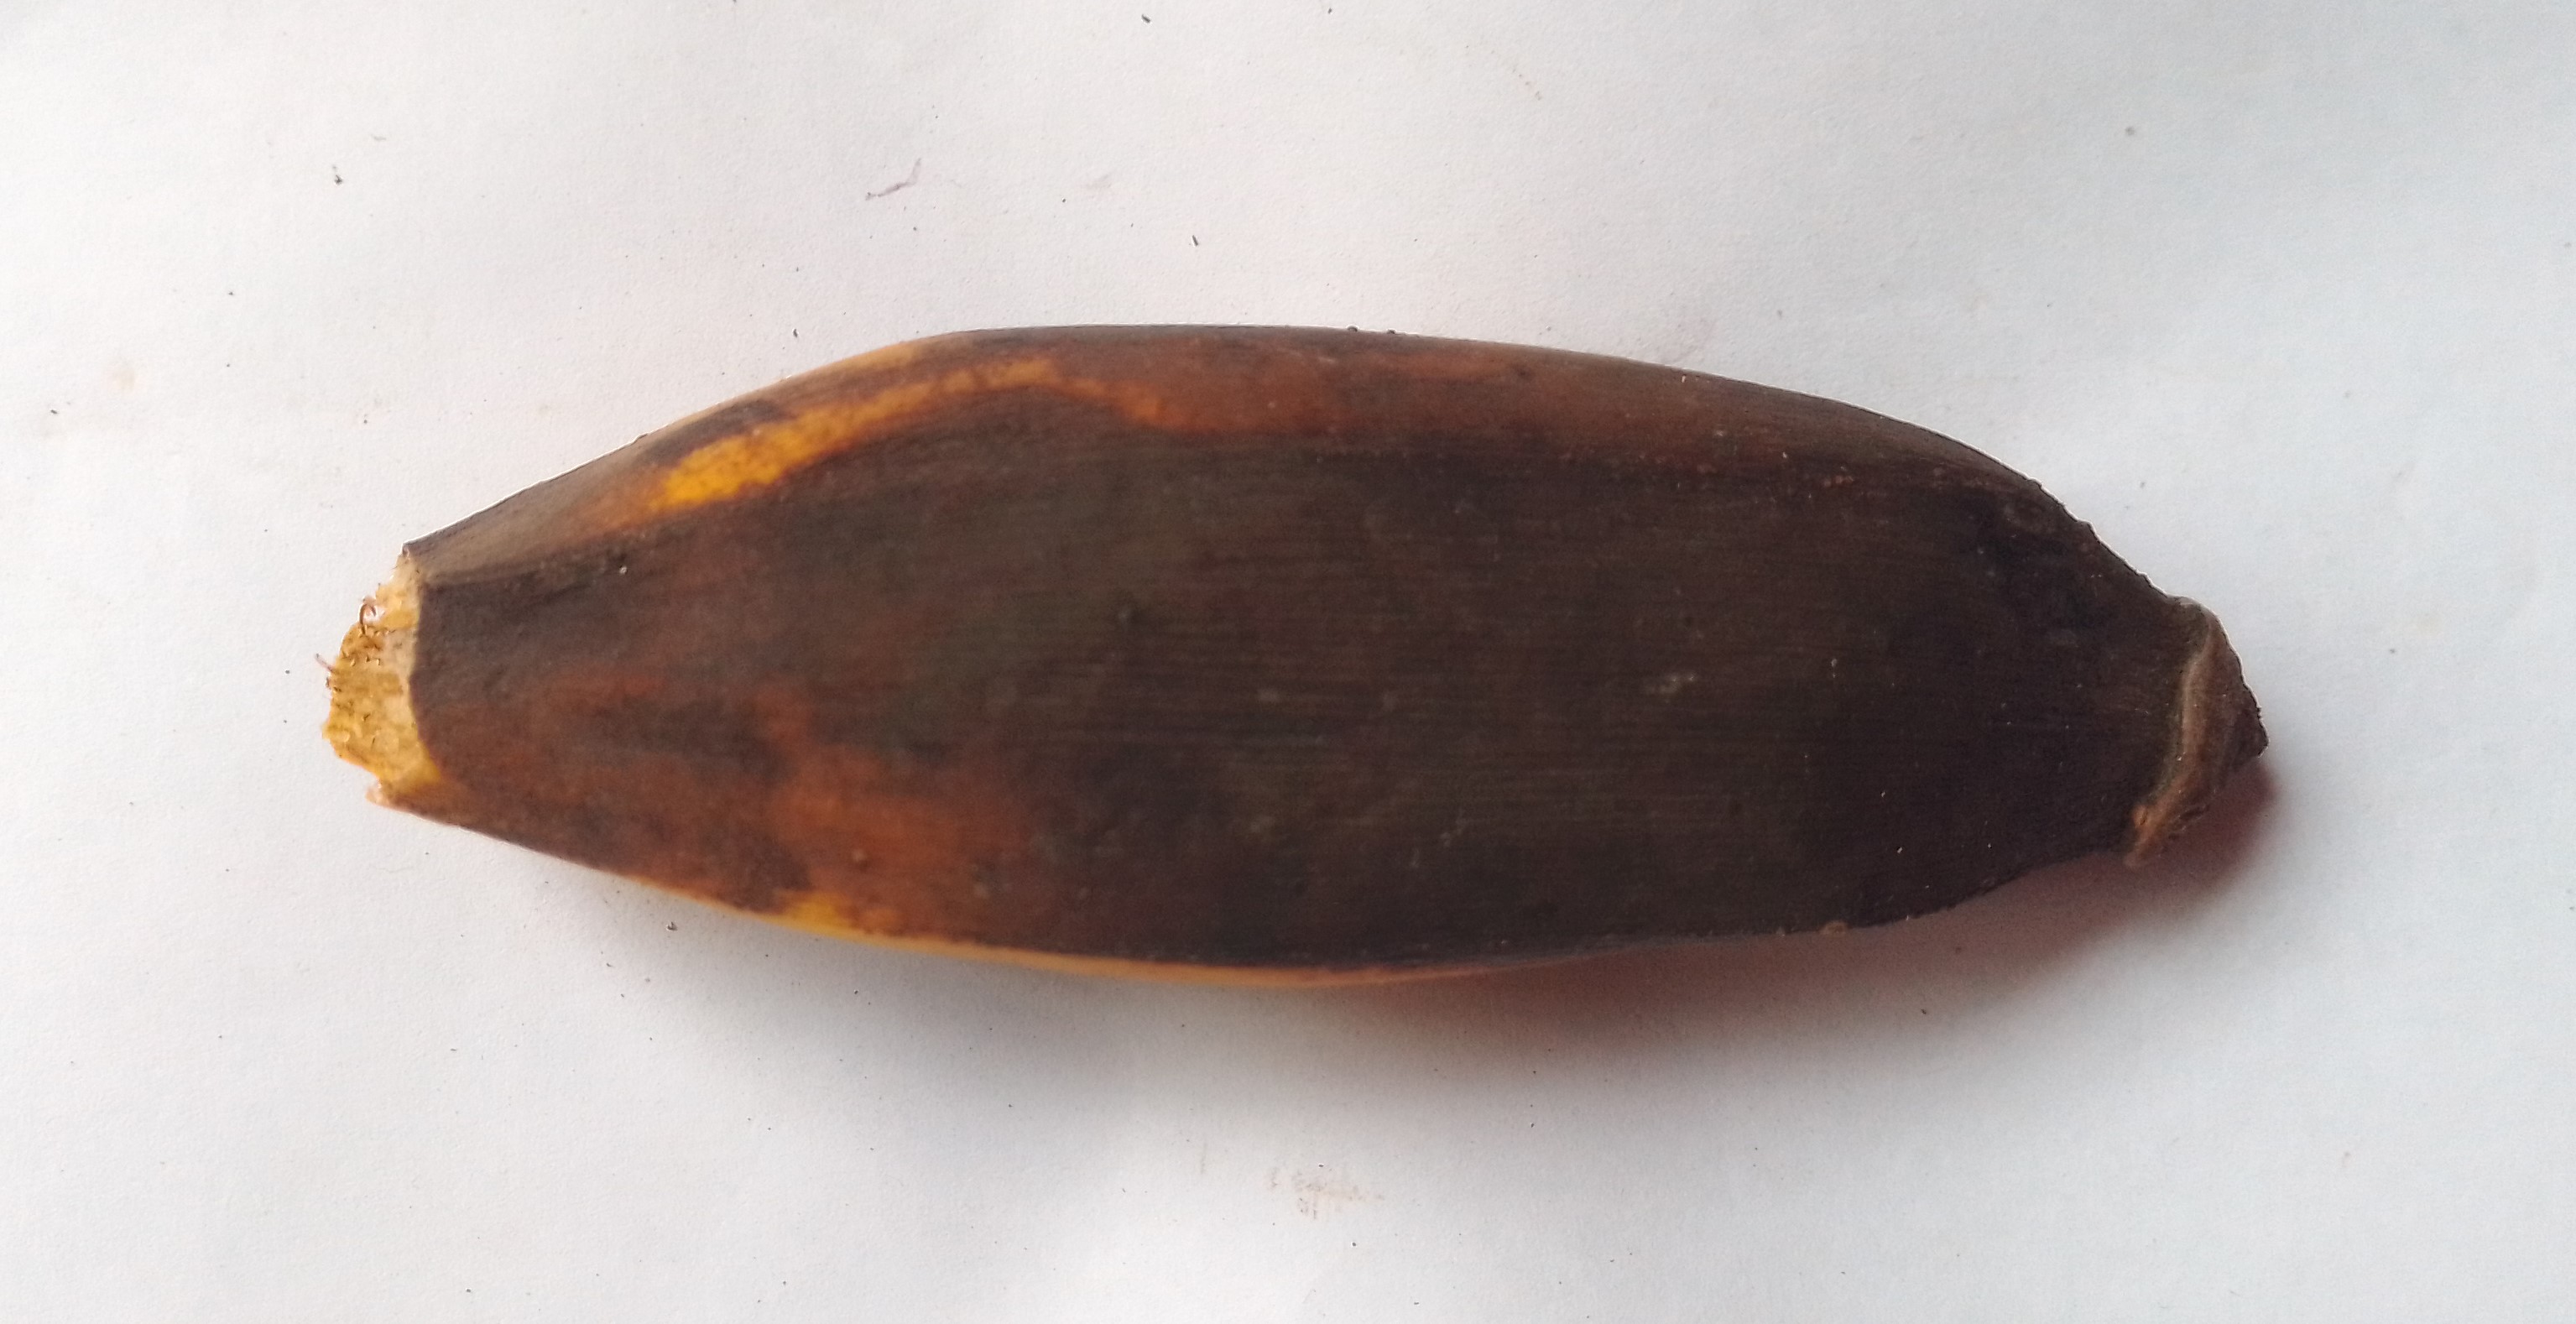
Fruit: banana
Condition: rotten